Gothic Revival architecture

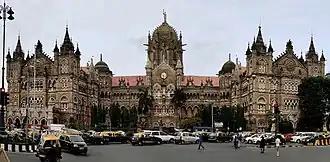
Chhatrapati Shivaji Terminus in Mumbai, India. A mixture of Romanesque, Gothic and Indian elements.

John Ruskin supplemented Pugin's ideas in his two influential theoretical works, "The Seven Lamps of Architecture" (1849) and "The Stones of Venice" (1853). Finding his architectural ideal in Venice, Ruskin proposed that Gothic buildings excelled above all other architecture because of the "sacrifice" of the stone-carvers in intricately decorating every stone. In this, he drew a contrast between the physical and spiritual satisfaction which a medieval craftsman derived from his work, and the lack of these satisfactions afforded to modern, industrialised labour.